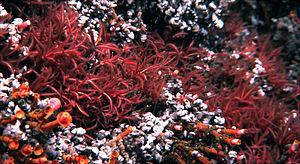
Les Alvinellidae constituent une famille de vers annélides polychètes de l'ordre des Terebellida. Les annélides sont des animaux protostomiens métamérisés vermiformes.